George Fardell

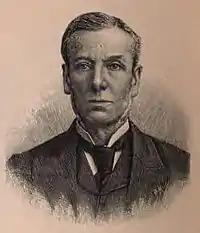
Fardell in 1895.

Sir Thomas George Fardell (26 October 1833 – 12 March 1917) was a British Conservative Party politician.